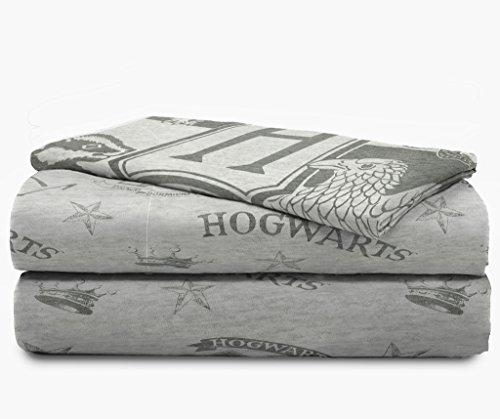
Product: Jay Franco Harry Potter Spellbound 3 Piece Twin Sheet Set
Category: Home & Kitchen | Bedding | Kids' Bedding | Sheets & Pillowcases | Sheet & Pillowcase Sets
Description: With it's vibrant colors and cozy feel, this Harry Potter twin sheet set is sure to make bedtime fun.
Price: $29.69
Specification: PackageDimensions:7x7x3.8inches|ItemWeight:1.75pounds|ShippingWeight:1.75pounds(Viewshippingratesandpolicies)|Manufacturer:JayFranco&Sons|ASIN:B076VQR527|Itemmodelnumber:JF21198CD